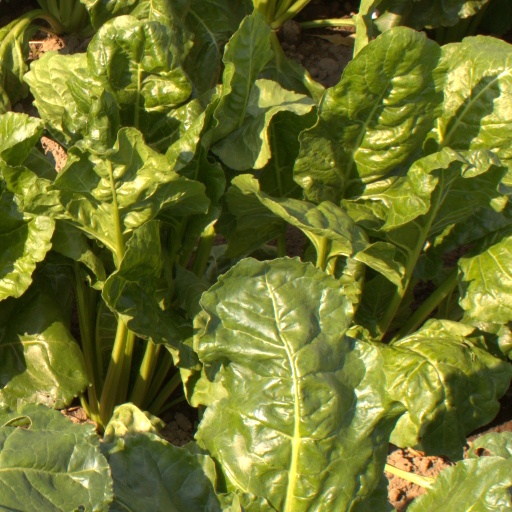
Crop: sugar beet